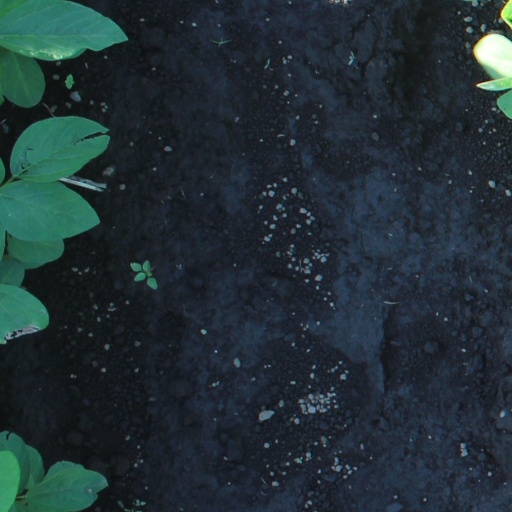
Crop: soybean